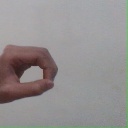
अक्षर: औ